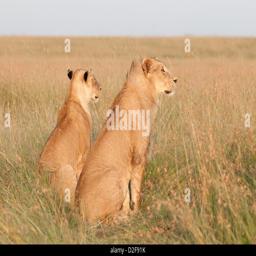
lions a you adult male and female sitting in long grass viewing grassy plain viewed from their right rear